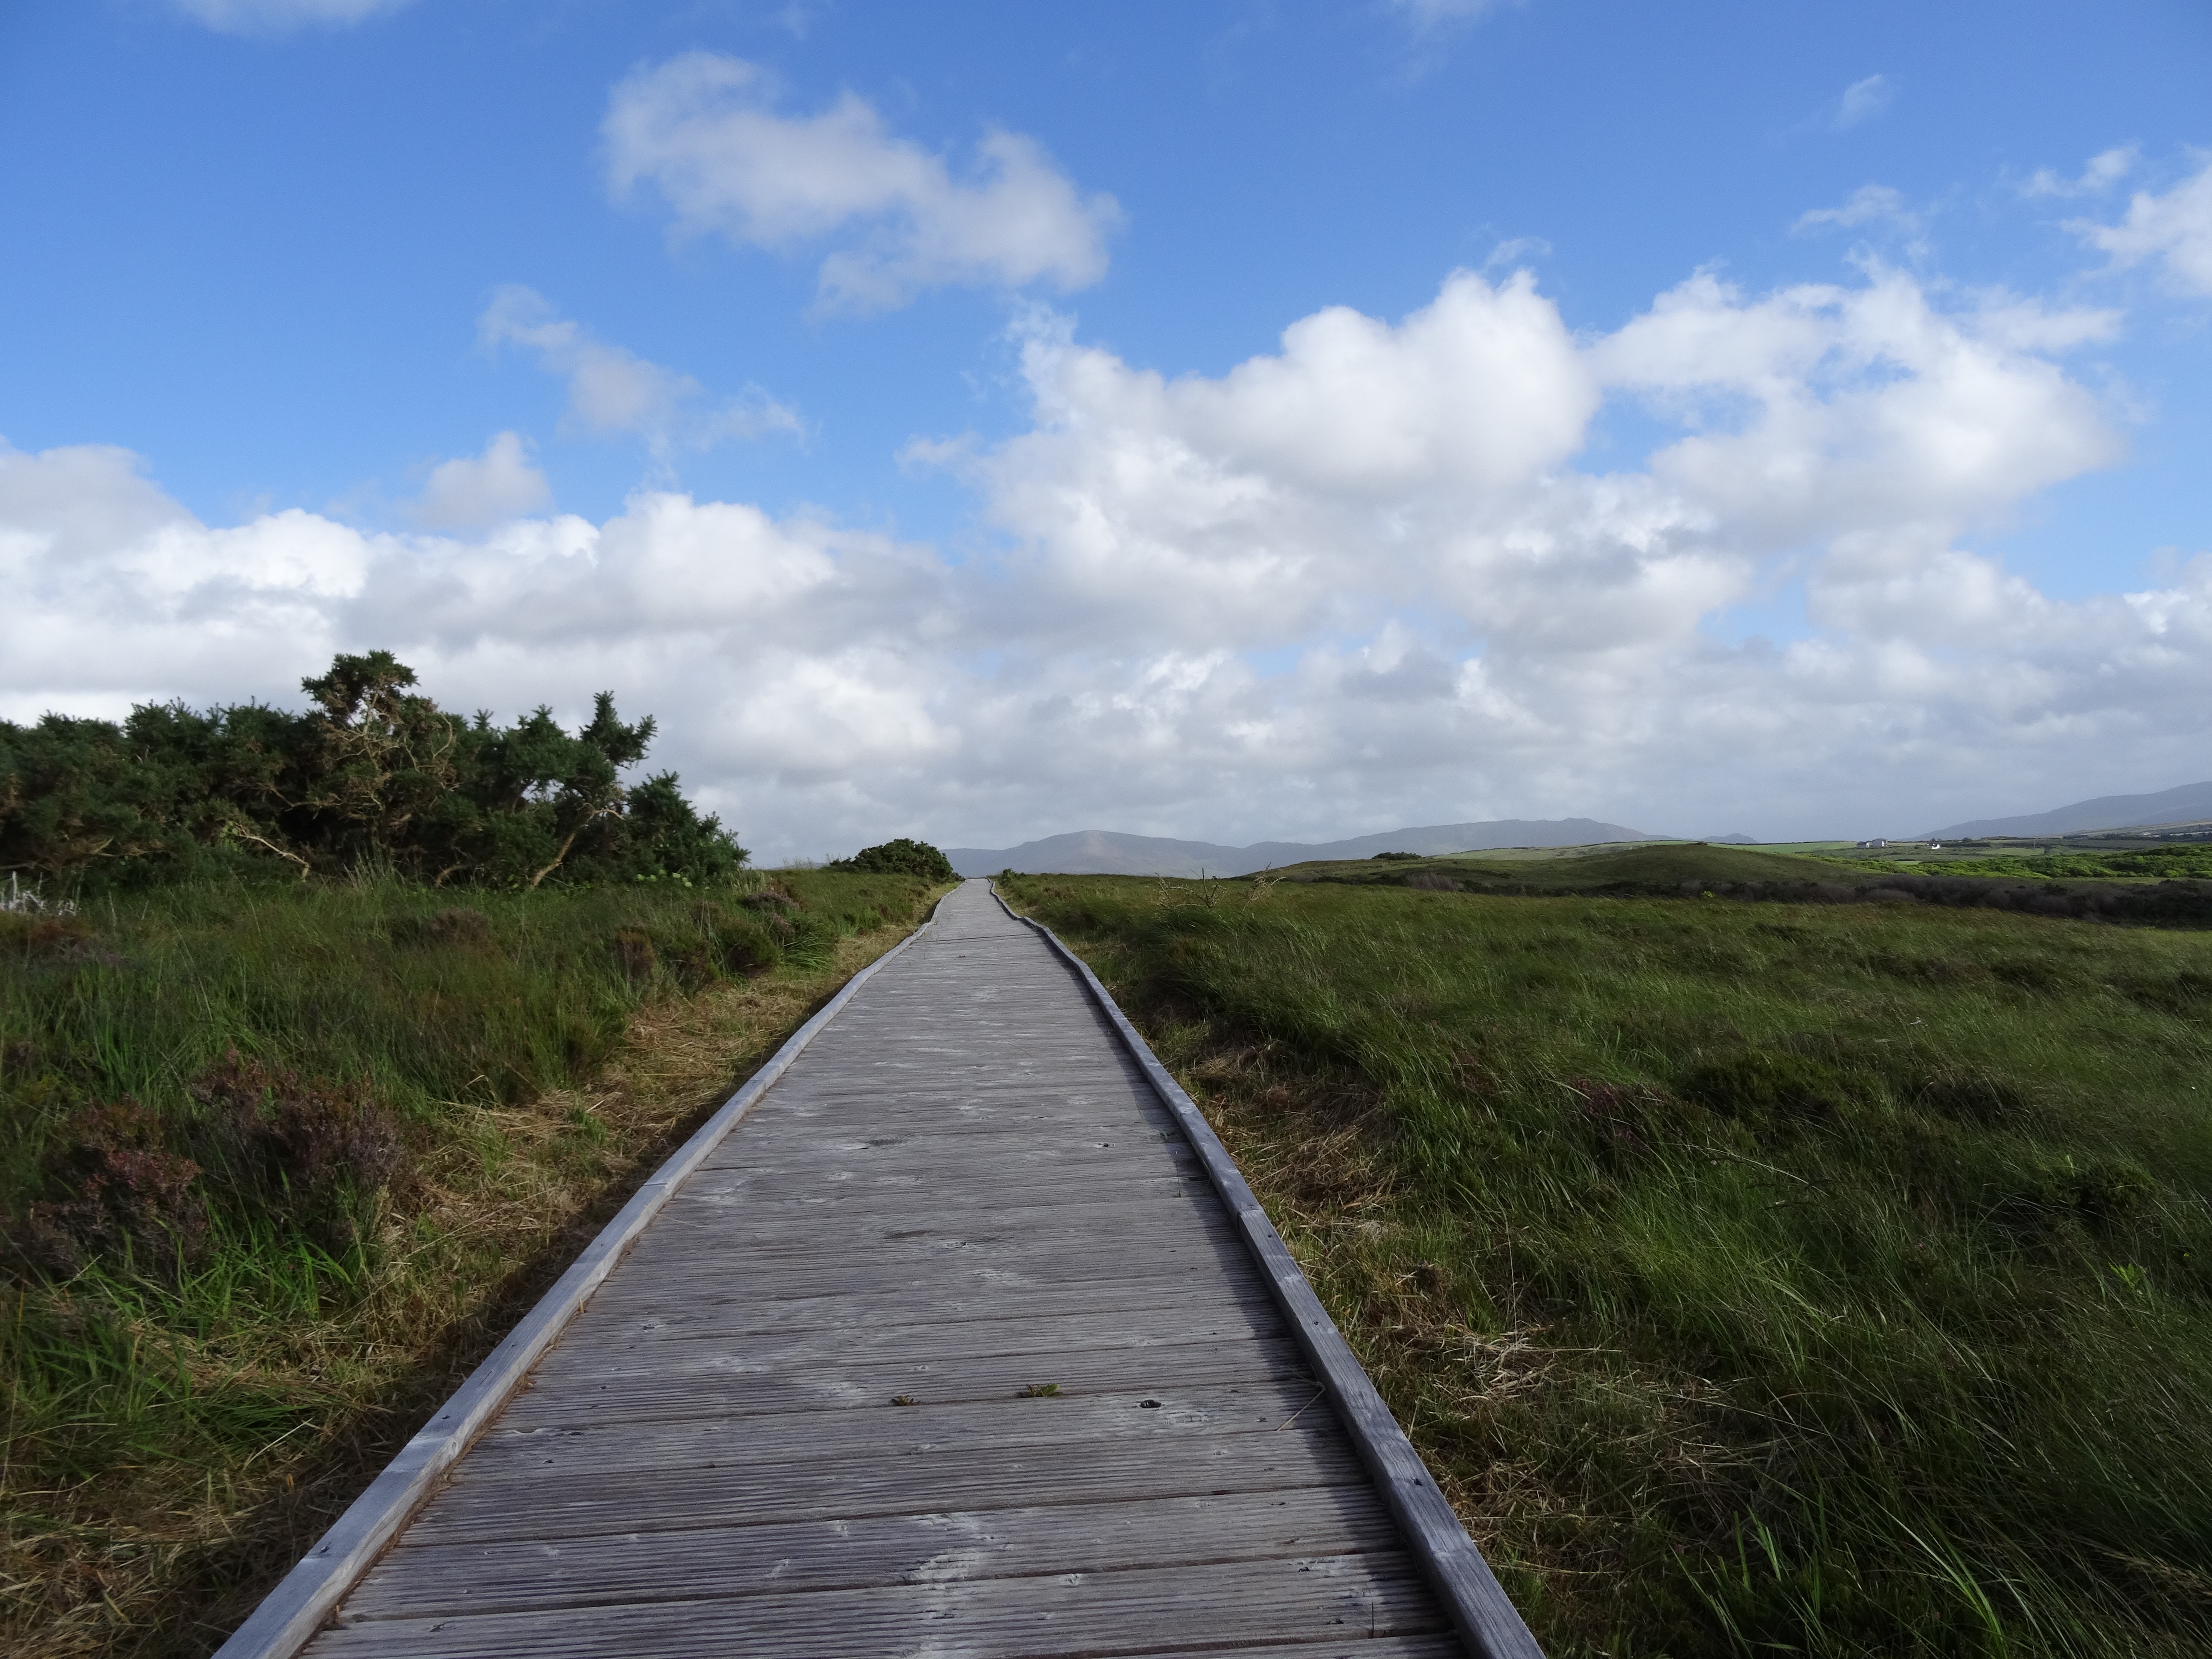
sea, coast, grass, horizon, mountain, cloud, sky, track, road, hill, highway, walkway, transport, reservoir, waterway, infrastructure, wetland, habitat, rural area